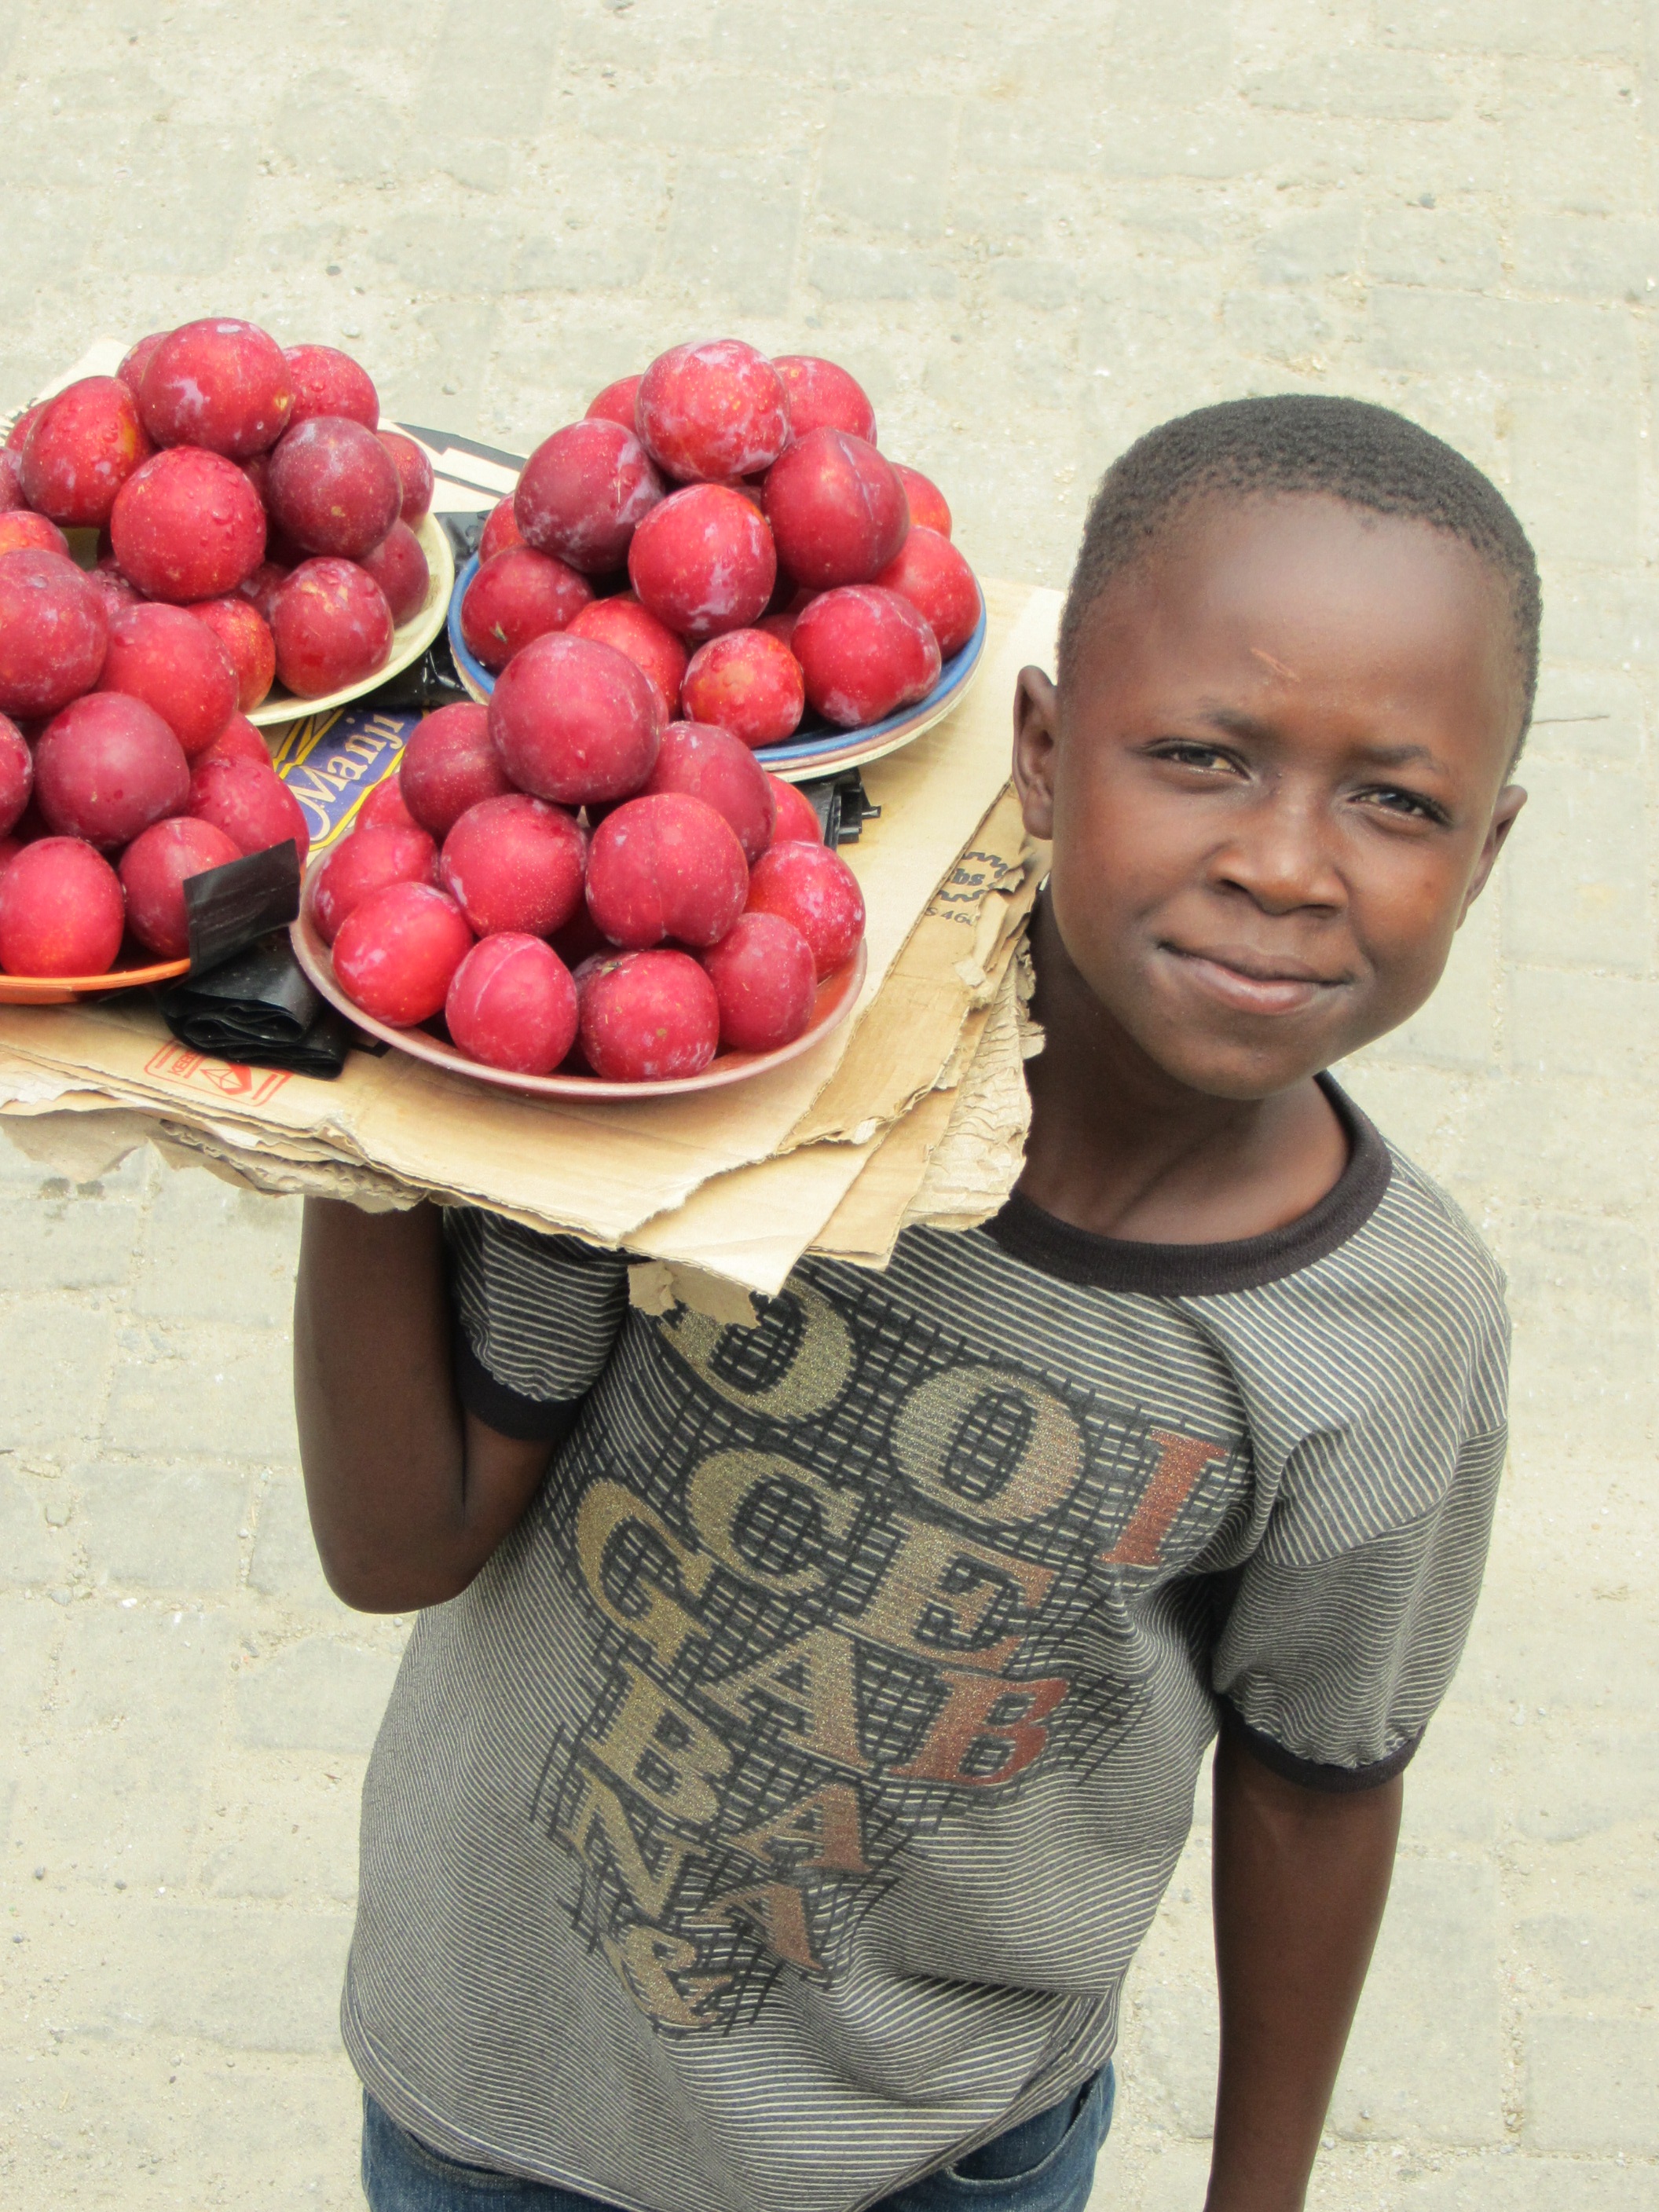
plant, fruit, flower, boy, food, produce, organ, seller, zambia, flowering plant